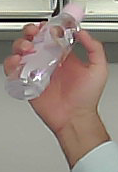
Product: johnson_baby